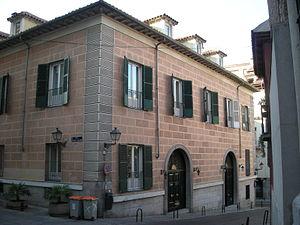
Le palais du Prince d'Anglona ou palais d'Anglona est un édifice du XVIIᵉ siècle situé entre les rues de Ségovie, de San Andrés, de Saint Pierre et du Prince d'Anglona à Madrid, à l'intérieur de la zone appelée Madrid de los Austrias.